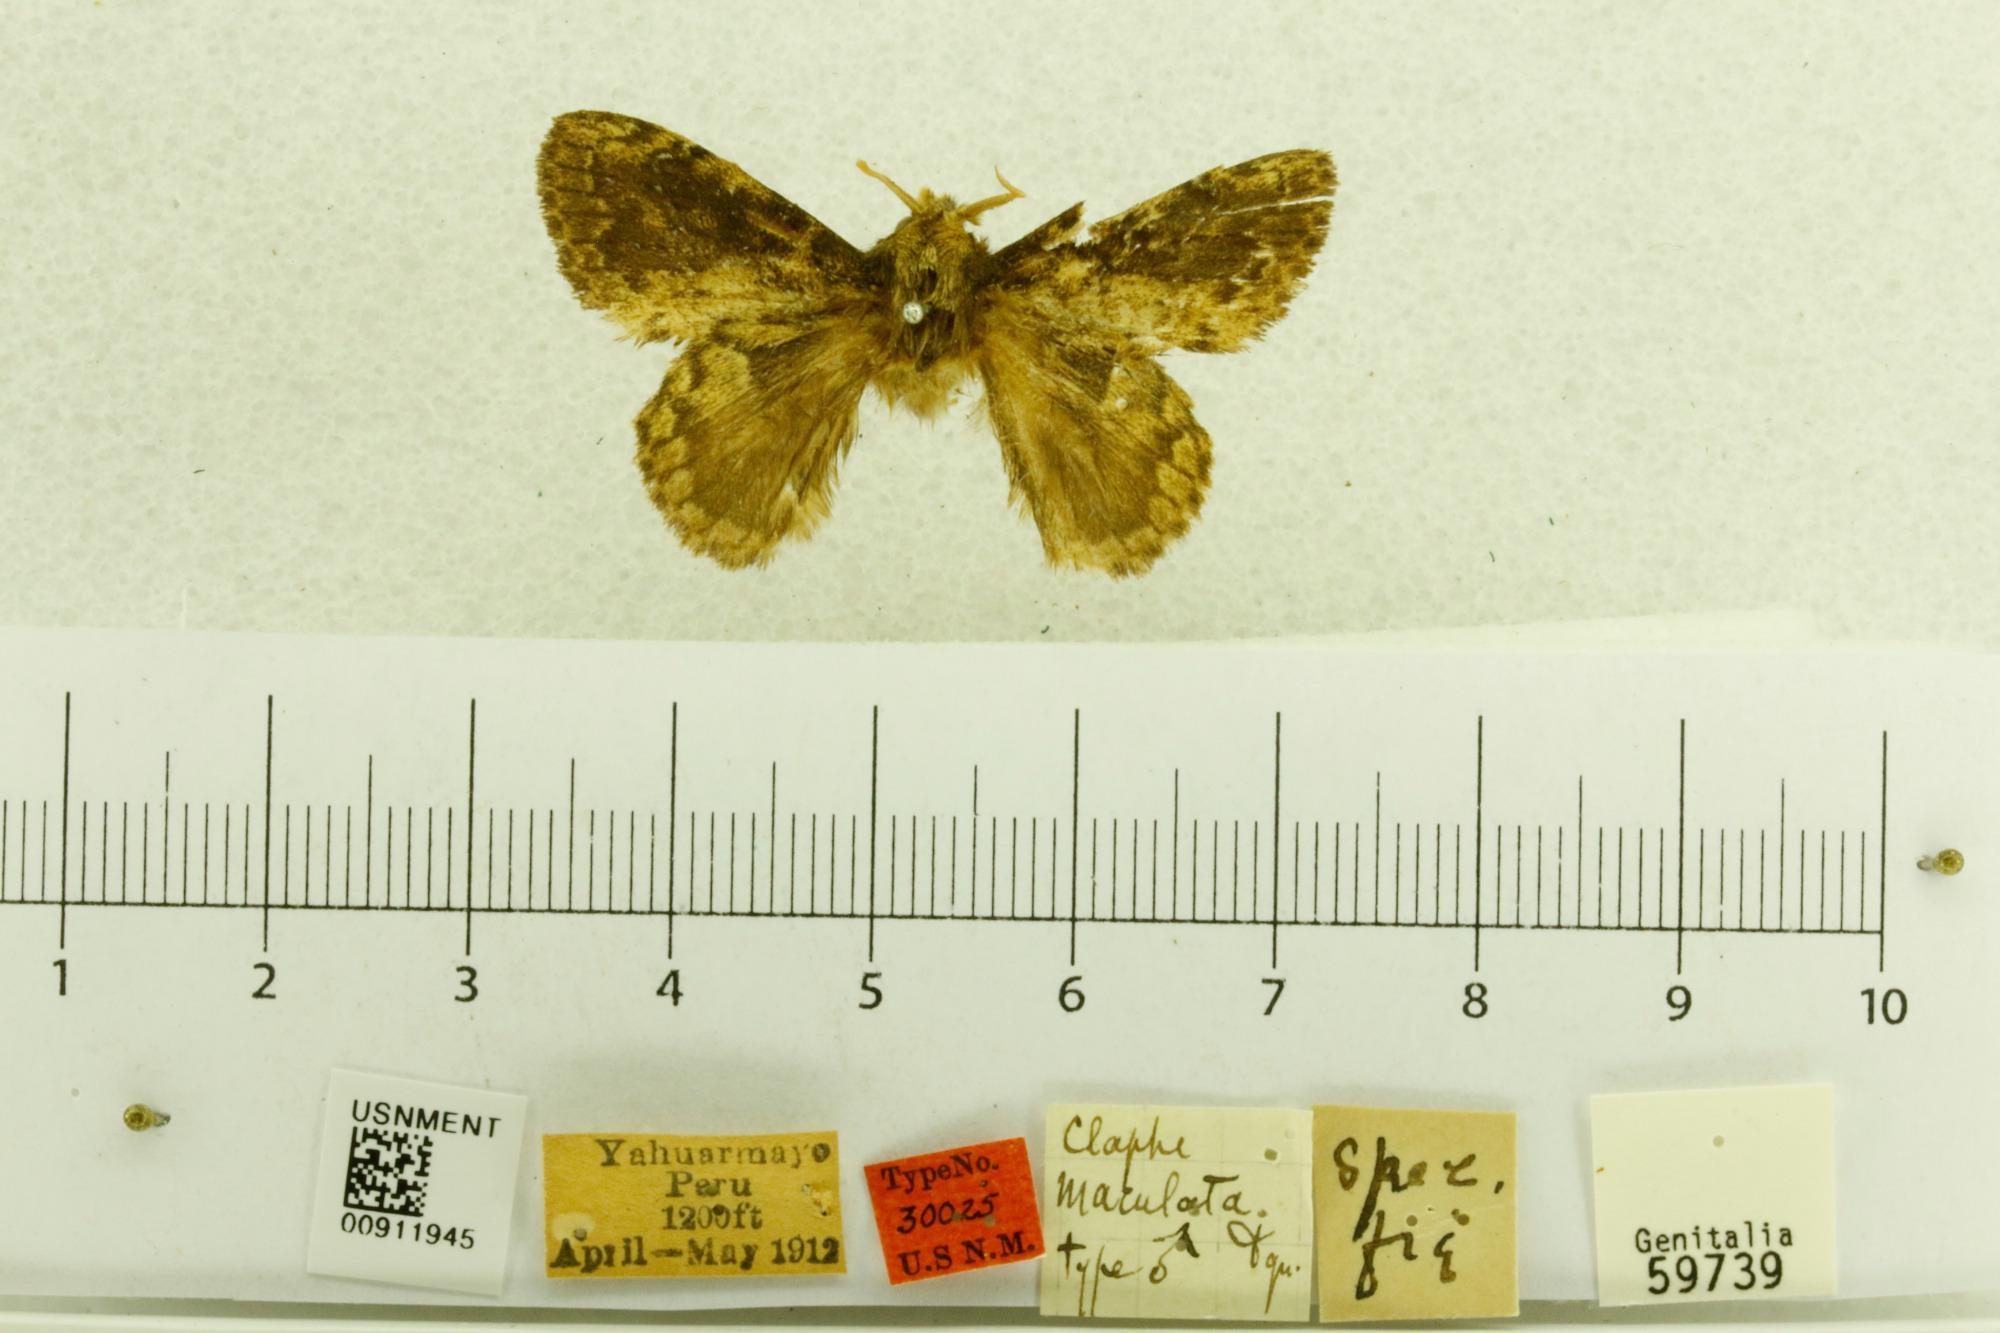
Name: Claphe maculata
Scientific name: Claphe maculata Dognin, 1916
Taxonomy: Animalia, Arthropoda, Insecta, Lepidoptera, Lasiocampidae
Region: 366
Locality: Yahuarmayo, Madre de Dios, Peru
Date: Apr 1912